Economics of the arts and literature

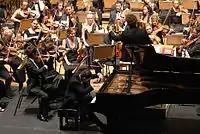
A concert pianist playing a piano concerto with a full orchestra. Orchestras are one of the largest musical ensembles, as they can contain as many as 100 musicians. In the 2010s, most orchestras receive income from ticket sales, donations and government funding. The latter two sources of income are required because ticket sales alone do not provide enough income for most groups.

Economics of the arts and literature or cultural economics (used below for convenience) is a branch of economics that studies the economics of creation, distribution, and the consumption of works of art, literature and similar creative and/or cultural products. For a long time, the concept of the "arts" were confined to visual arts (e.g., painting) and performing arts (music, theatre, dance) in the Anglo-Saxon tradition. Usage has widened since the beginning of the 1980s with the study of cultural industry (cinema, television programs, book and periodical publishing and music publishing) and the economy of cultural institutions (museums, libraries, historic buildings). The field is coded as in the "Journal of Economic Literature" classification system used for article searches.